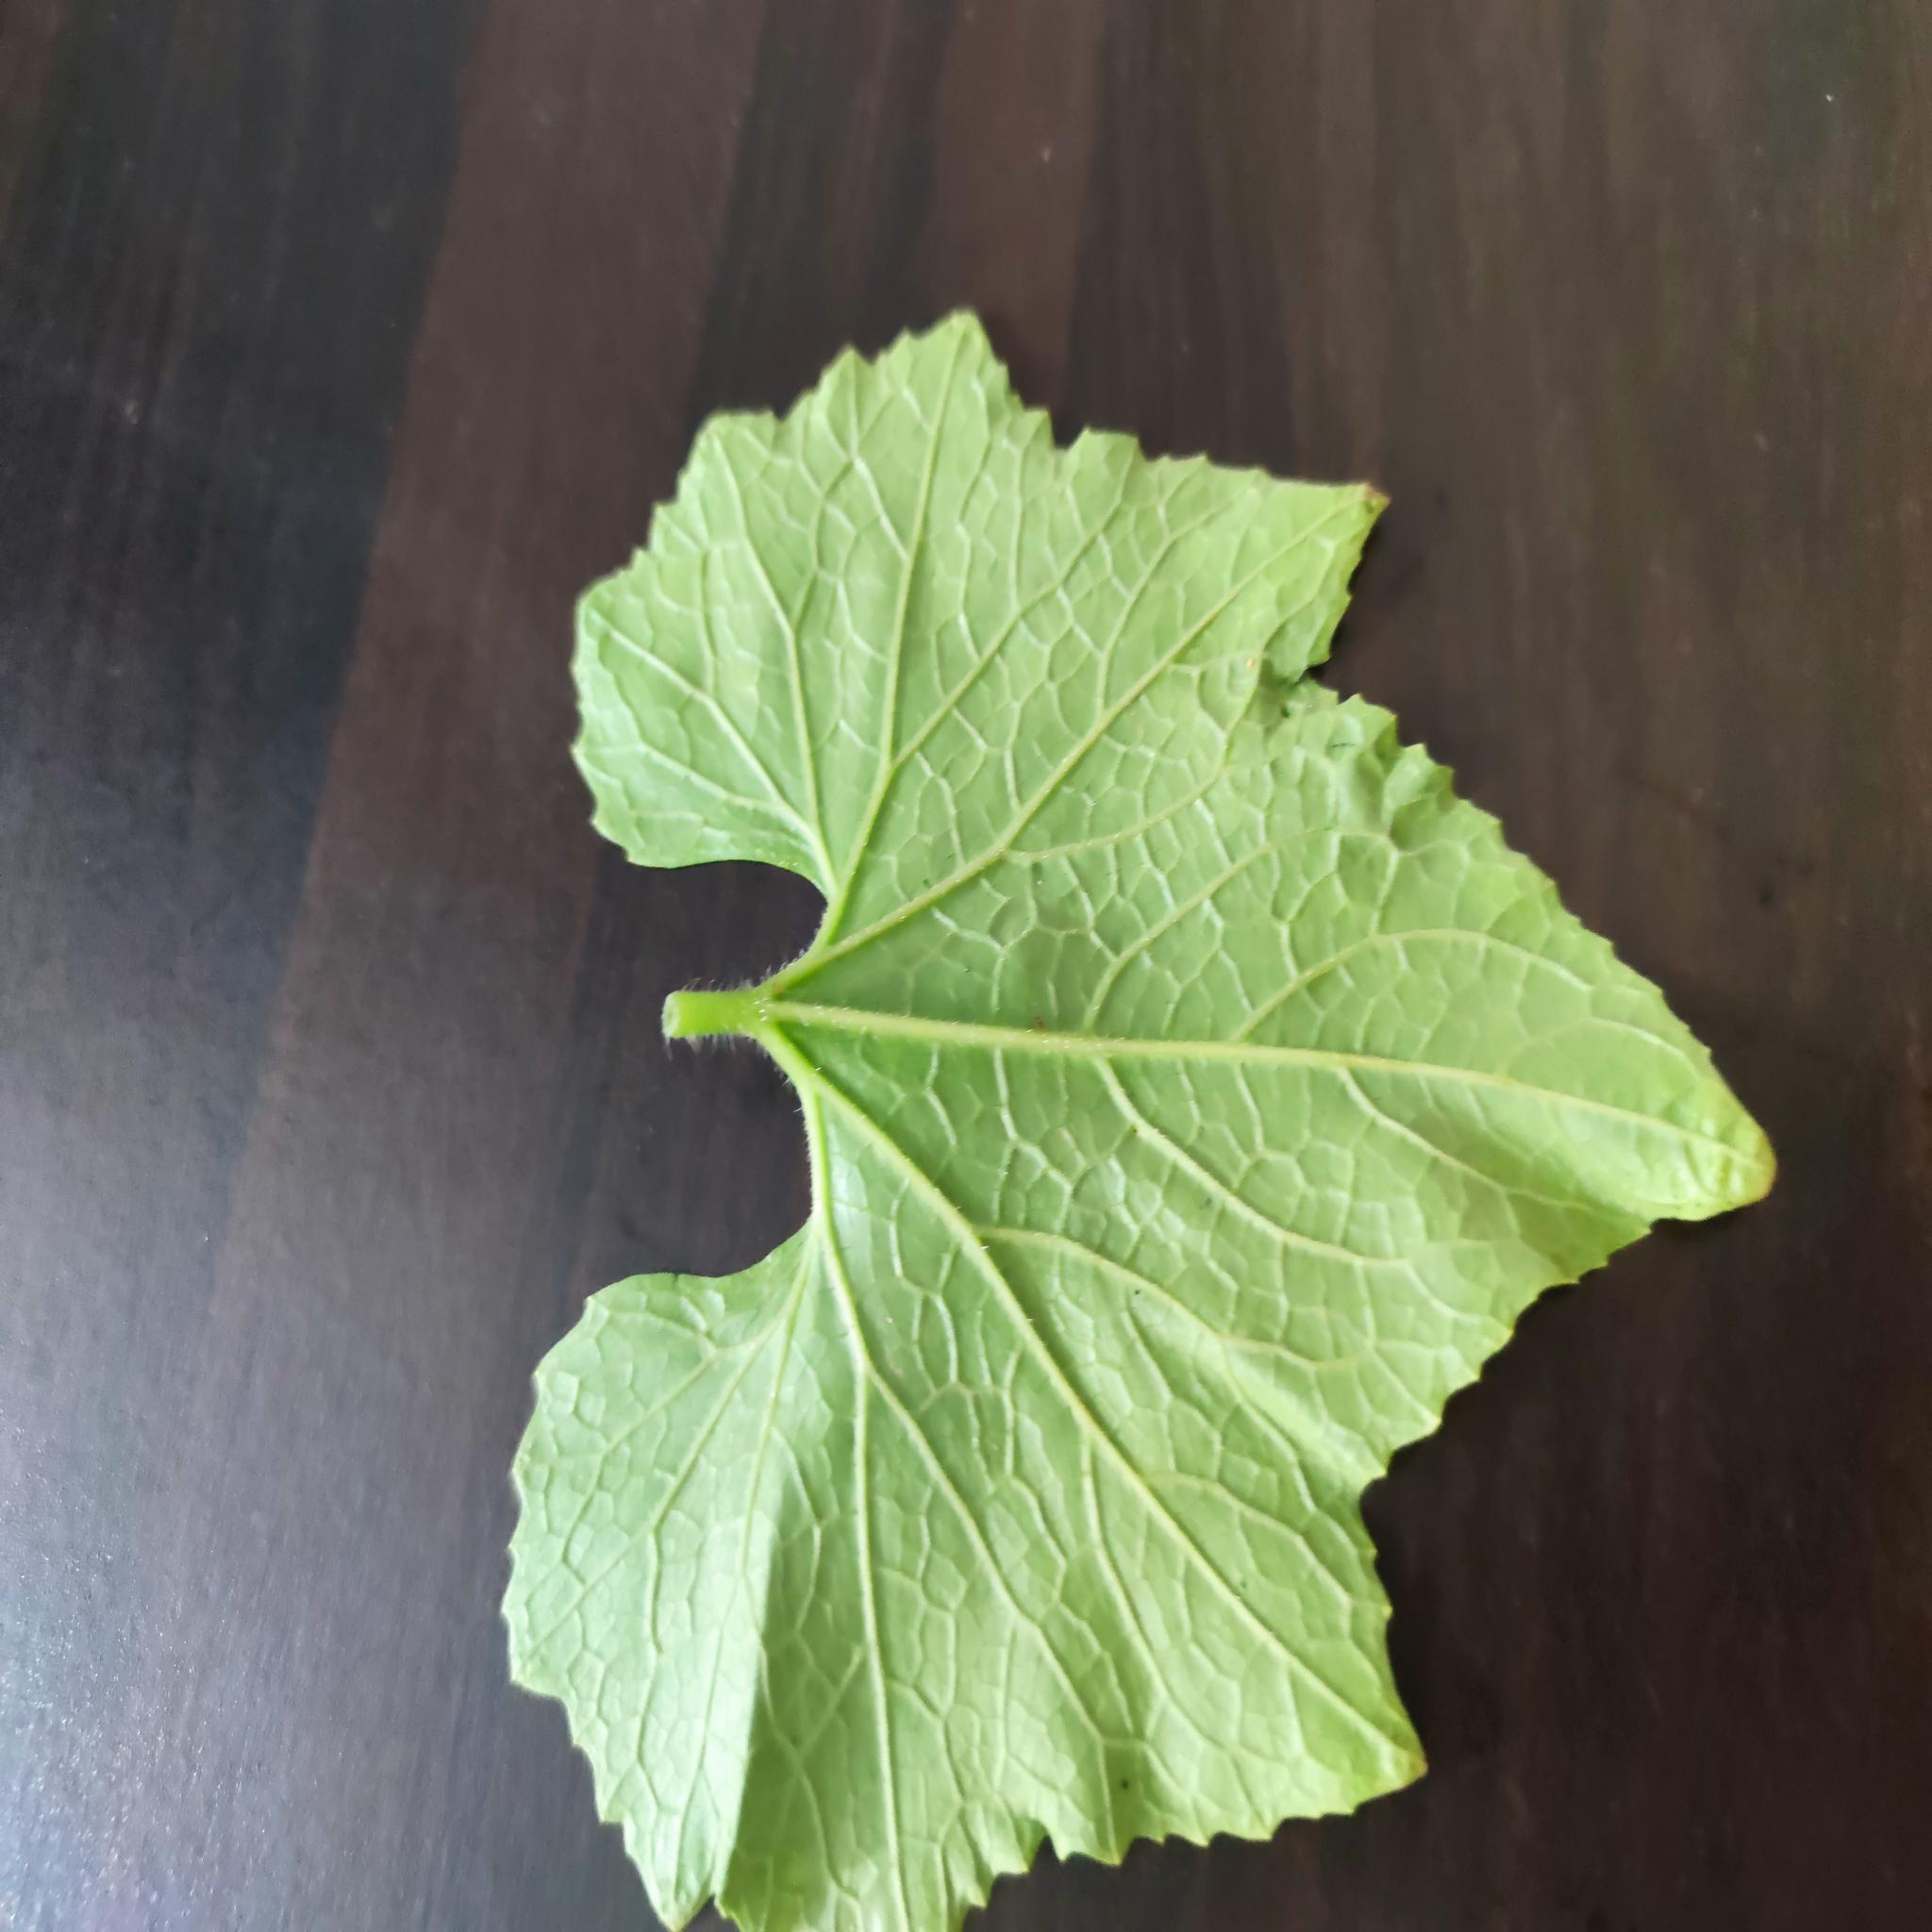
Label: Healthy